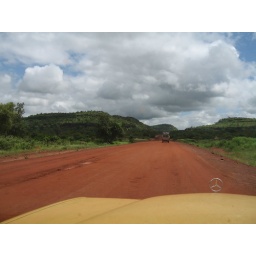
Red sand roads in Mali